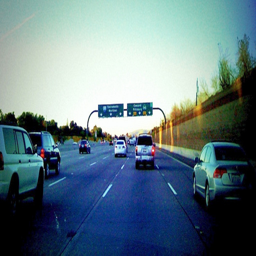
Busy four lane highway with a bunch of cars
A freeway with light traffic an a large street sign above it.
Traffic on the highway heads under street signs.
Cars and SUVs passing under signs on a highway.
CARS DRIVING DOWN A HIGHWAY WITH A TALL FENCE ON THE RIGHT